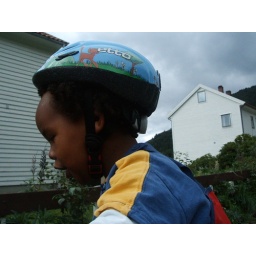
Out riding the bike by the road... Don't ever cross that white lane!!